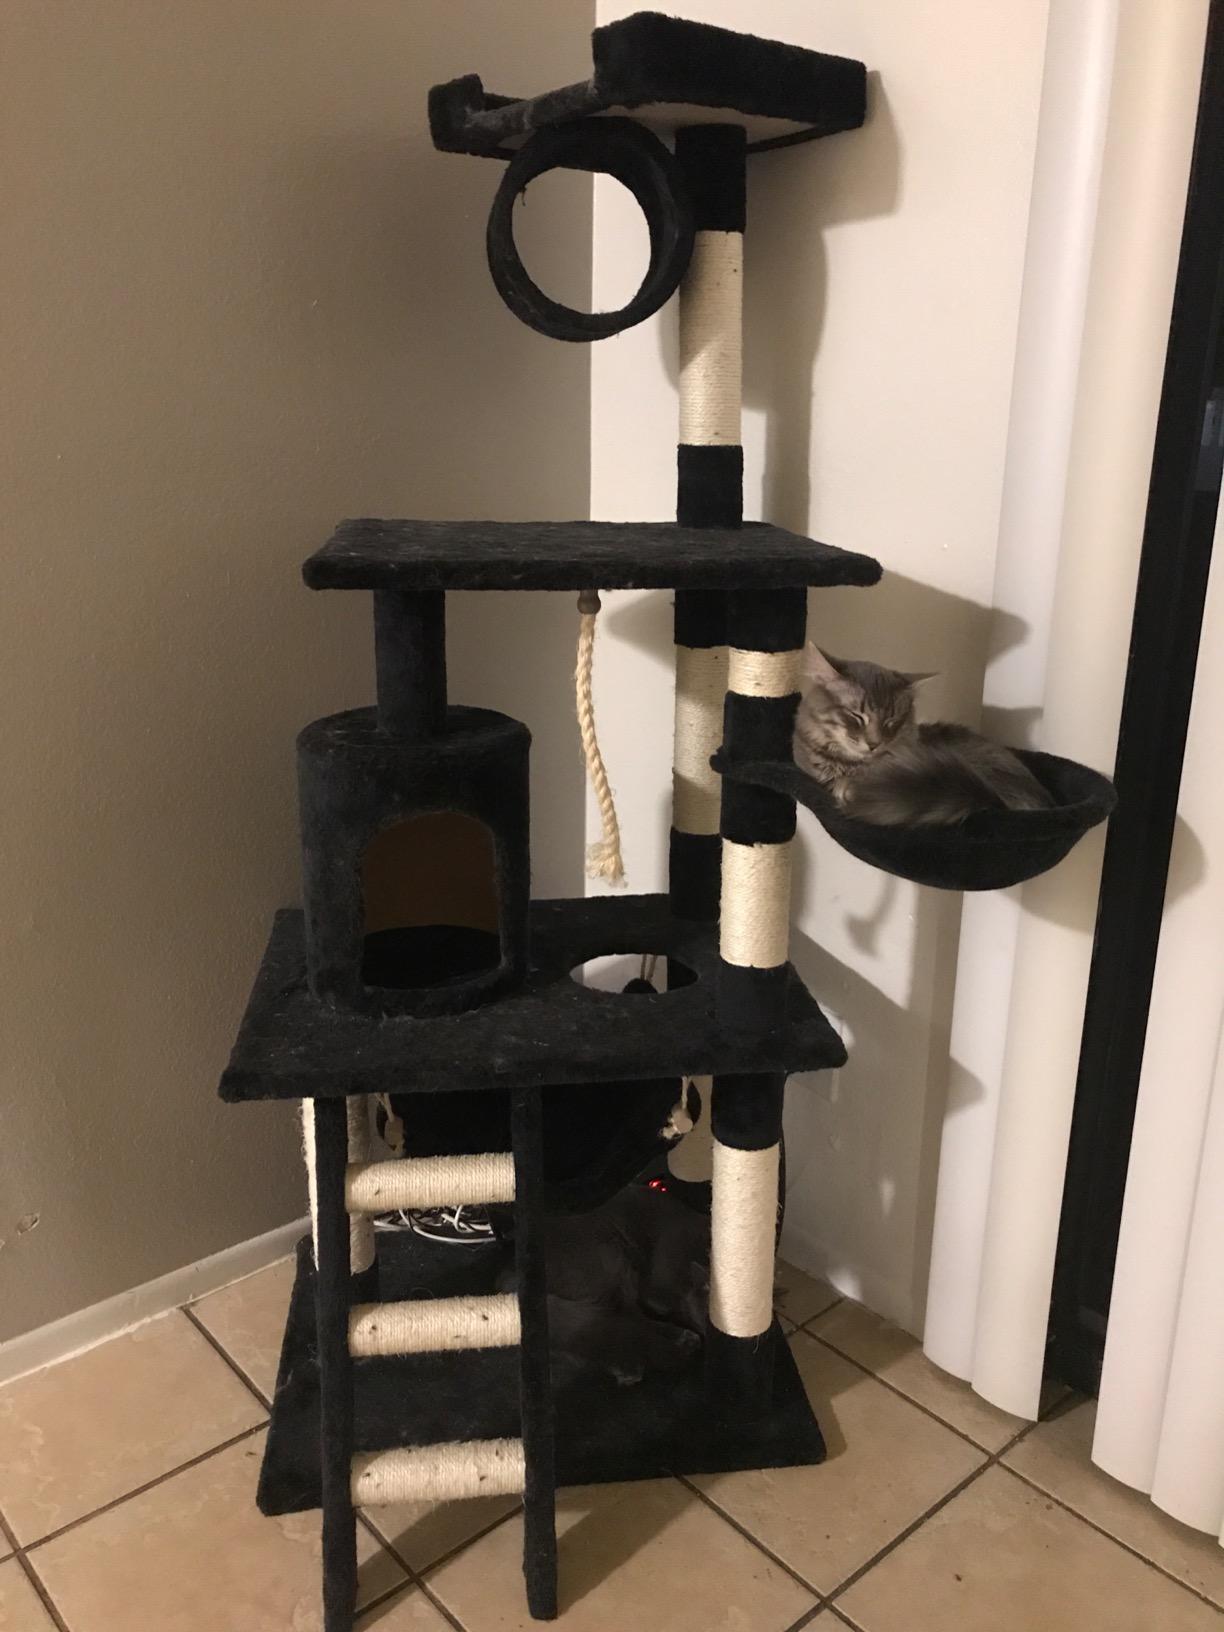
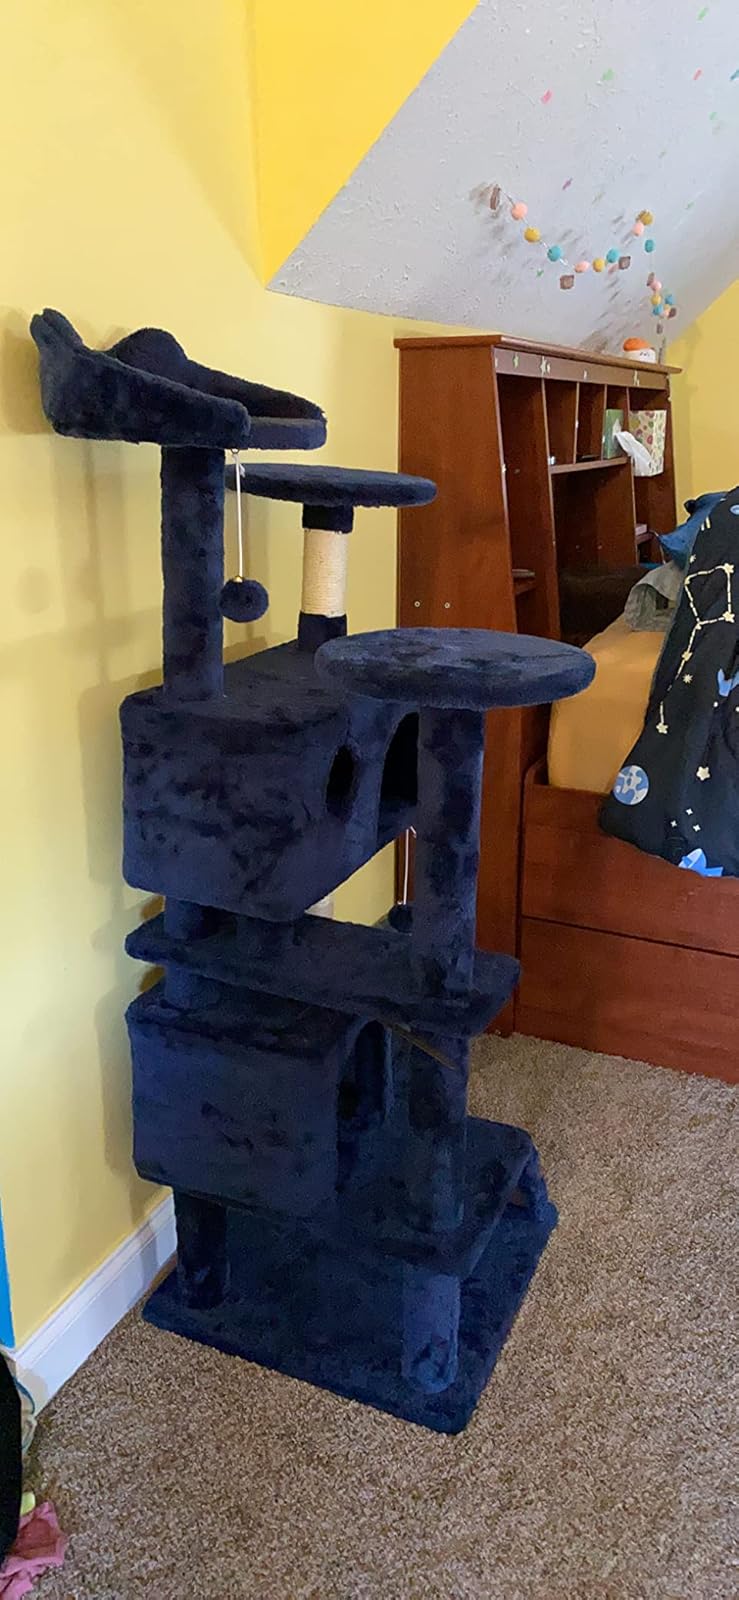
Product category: items_cat tree
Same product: no